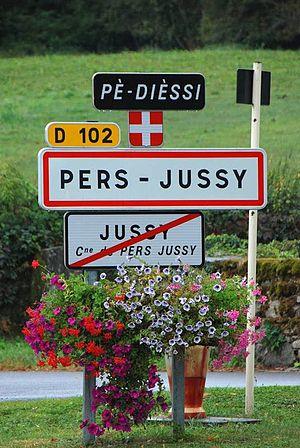
Panneaux d'entrée d'agglomération en français et en arpitan à Pers-Jussy, Haute-Savoie.
Pers-Jussy est une commune française située dans le département de la Haute-Savoie, en région Auvergne-Rhône-Alpes. Elle fait partie de l'agglomération du Grand Genève.
Le francoprovençal, parfois appelé de façon militante arpitan pour éviter la confusion avec provençal, est une langue romane parlée en France, en Suisse et en Italie. C’est l’une des trois langues distinctes du groupe linguistique gallo-roman.
Le savoyard est le nom donné aux dialectes de la langue francoprovençale parlés en Savoie. Il s'agissait de la variante francoprovençale la plus parlée en France, avec un nombre de locuteurs estimé à 35 000 personnes en 1988. Selon plusieurs sondages, la proportion de la population savoyarde parlant cette langue était en 2001 de 7 %, dont seulement 2 % des savoyards l'utilisaient quotidiennement, majoritairement dans les milieux ruraux.
Auvergne-Rhône-Alpes est une région administrative française. Située dans la partie centrale et orientale du sud de la France, elle a été créée par la réforme territoriale de 2015. Mise en place après les élections régionales de décembre 2015, elle regroupe les anciennes régions Auvergne et Rhône-Alpes. Elle se compose de 12 départements et d'une métropole à statut de collectivité territoriale, s'étend sur 69 711 km² et compte 7 877 698 habitants en 2015. Lyon est le chef-lieu de la région.